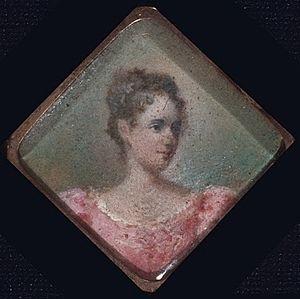
Marie-Joseph Georges Delfosse, fils de Mélaine Delfausse et de Joséphine Mount ; peintre, portraitiste, muraliste, dessinateur, pastelliste, illustrateur et professeur, est né le 8 décembre 1869 à Saint-Henri de Mascouche, Québec, dans une maison face au Manoir Le Gardeur. Il est décédé à Montréal le 22 décembre 1939.